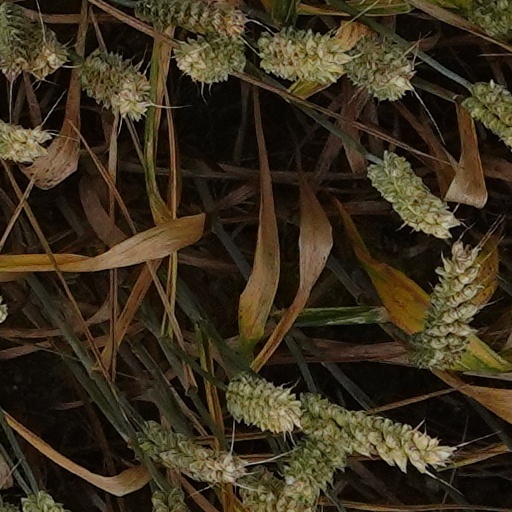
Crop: wheat